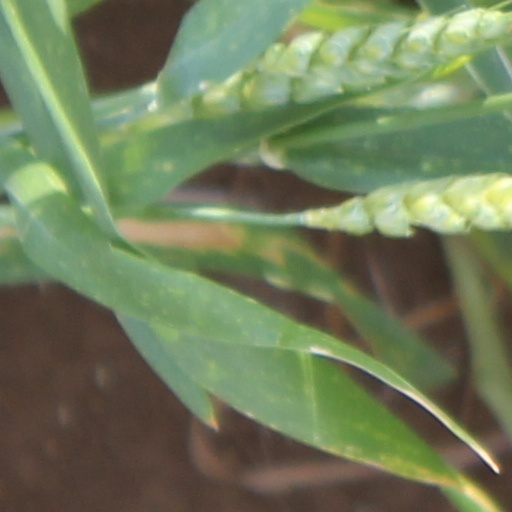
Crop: wheat